Sacramental bread

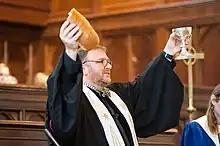
Presbyterian minister Robert William Lowry holding leavened bread and a chalice containing wine, during the consecration (Fondren Presbyterian Church, Jackson, Mississippi, 2017)

In the varying Protestant denominations, there is a wide variety of practices concerning the sacramental bread used. Anglicans vary by the churchmanship of the congregation where many will use leavened breads while others—much like Roman Catholics and Lutherans—use unleavened bread. Reformed Christians use rolls which are broken and distributed to the faithful.